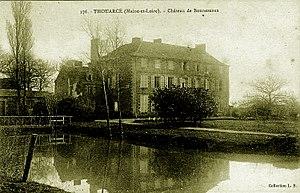
Château de Bonnezeaux
Thouarcé est une ancienne commune française située dans le département de Maine-et-Loire, en région Pays de la Loire, devenue le 1ᵉʳ janvier 2016, une commune déléguée de la commune nouvelle de Bellevigne-en-Layon.
Le bonnezeaux est un vin blanc liquoreux d'appellation d'origine contrôlée produit en Maine-et-Loire sur la commune de Thouarcé, au bord du Layon. Cette appellation, enclavée au milieu des coteaux-du-layon, fait partie du vignoble de la vallée de la Loire.